Left for Dead (2007 Western film)

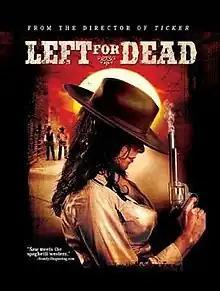
US DVD Cover

Left for Dead is a 2007 American-Argentine horror Western film directed by Albert Pyun and starring Victoria Maurette.